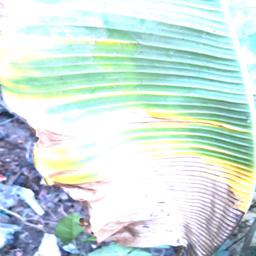
Label: POTASSIUM DEFICIENCY